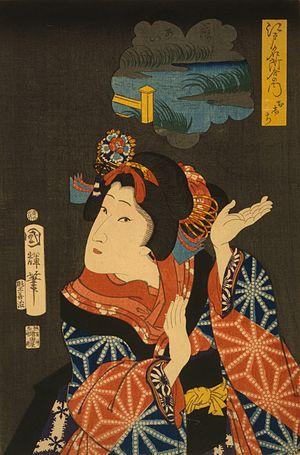
Les incendies à Edo ont lieu dans l'ancienne capitale du Japon Edo, à présent Tokyo, durant l'époque d'Edo. La ville d'Edo est caractérisée par de fréquents grands incendies comme le dit l'expression « les incendies et les disputes sont les fleurs d'Edo ». Même dans les temps modernes, le vieil Edo reste encore dans les mémoires comme la « ville des incendies ». La ville a cette particularité qui la distingue du reste du monde d'être composée de vastes zones urbaines régulièrement rasées par le feu. Les grands feux d'Edo sont comparés aux dieux chinois du feu Shukuyū et Kairoku et aussi plaisamment décrits comme des « feuilles d'automne ».
Yaoya Oshichi, née vers 1667 et exécutée sur le bûcher à l'âge de 16 ans le 29 mars 1683, est la fille d'un marchand de fruits et légumes résidant à Edo, dans le quartier de Hongō. Elle tente de provoquer un incendie pour retrouver un garçon qu'elle aime. Malgré son jeune âge mais parce qu'elle a dépassé 15 ans, elle subit le châtiment réservé aux incendiaires.